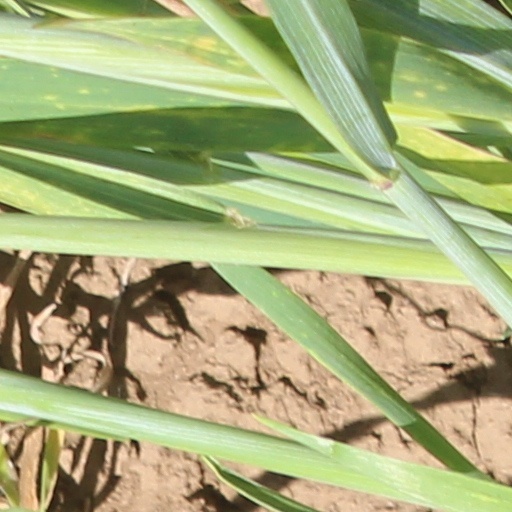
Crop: wheat